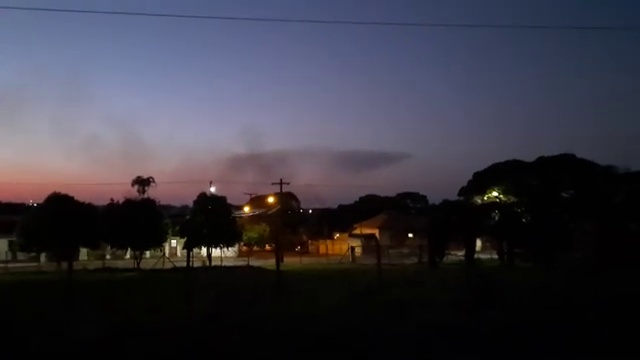
Fire: no
Smoke: yes